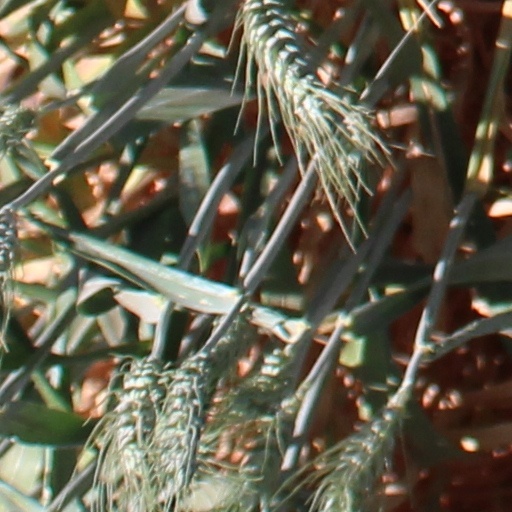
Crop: wheat